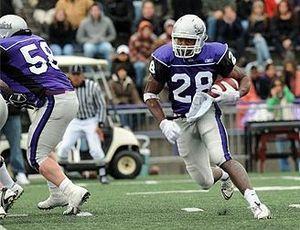
Les Gaiters est le nom porté par toutes les équipes sportives d'élite de l'Université Bishop's, située à Sherbrooke, au Québec.